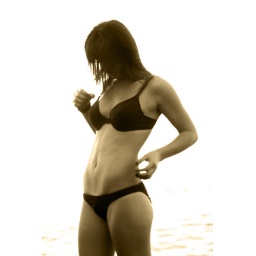
a trip to sunset beach in ocean beach, ca. with my friends.